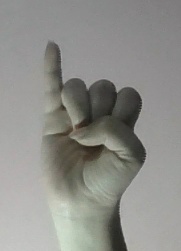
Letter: meem